Nautical tourism

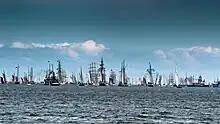
"Windjammer Parade" at Kiel Week in Germany, a major water tourism attraction

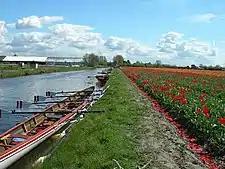
Rowing water tourists in Hillegom in April, when the tulip fields are in bloom

Water travel used to be the only form of transportation between cities in the Netherlands. Since improvements in the road and rail structure, less and less commercial freight water traffic is using the water. In the latter half of the 20th century the growth of water tourism exceeded the amount of freight traffic, and older cities whose ports were long disused refurbished them for water tourists. Water tourists are a strong lobby for protecting old water routes from being closed or filled. Both refurnished antique canal boats ("salonboten") and modern tour boats ("rondvaartboten") are available for tourist day trips in most Dutch cities. A steady tourist industry has kept both the old canals of Amsterdam and their canal mansions open for water traffic. Their popularity has introduced water traffic safety laws to ensure that the commercial passenger boats have right-of-way over private skiffs and low yachts, while preventing fatal accidents.